Committee for State Security of the Latvian Soviet Socialist Republic

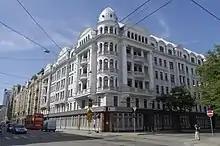
Corner House, the headquarters of the organization.

Committee for State Security of the Latvian Soviet Socialist Republic or KGB of LSSR was the secret police and state security organization of the Latvian Soviet Socialist Republic.